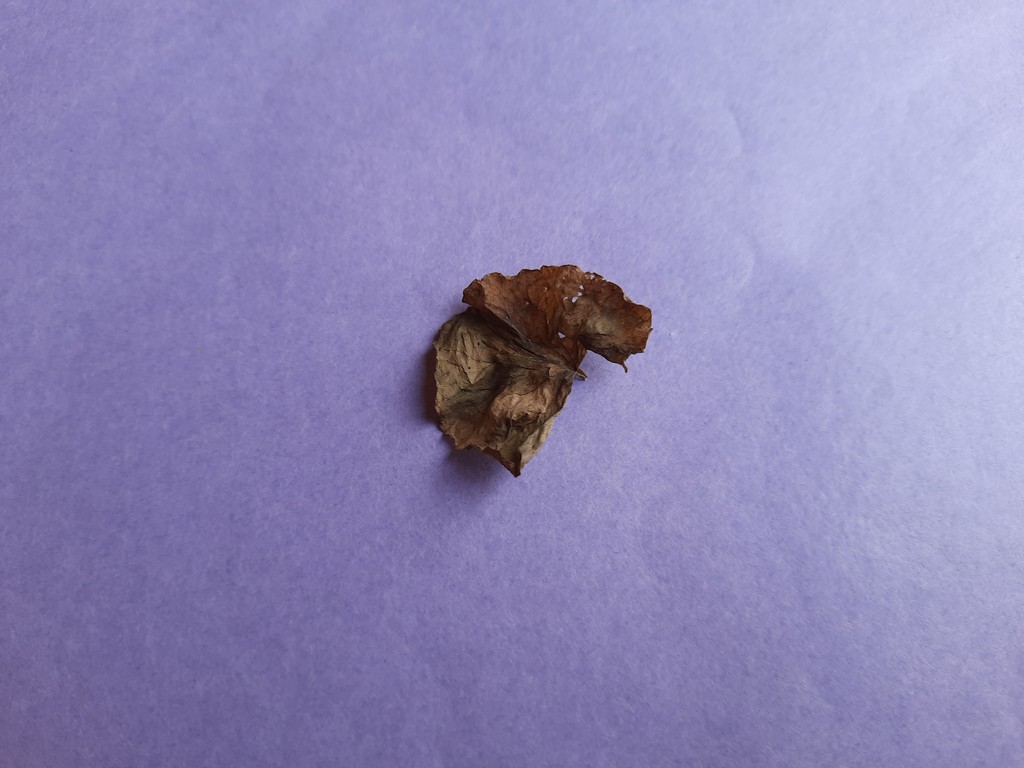
Label: Dried